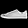
Label: Sneaker